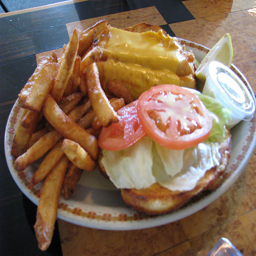
The meal is ready to be eaten on the table.
a close up of a plate of food with french fries
A plate with a big meal of different foods on it.
A plate with a sandwich, french fries and a lemon wedge on it.
A sandwich and fries are sitting on a plate.